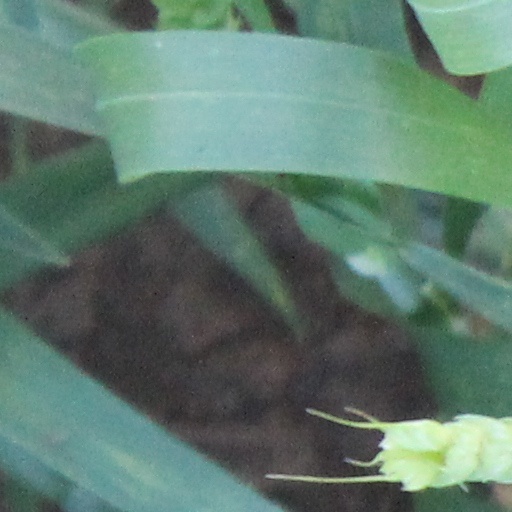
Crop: wheat